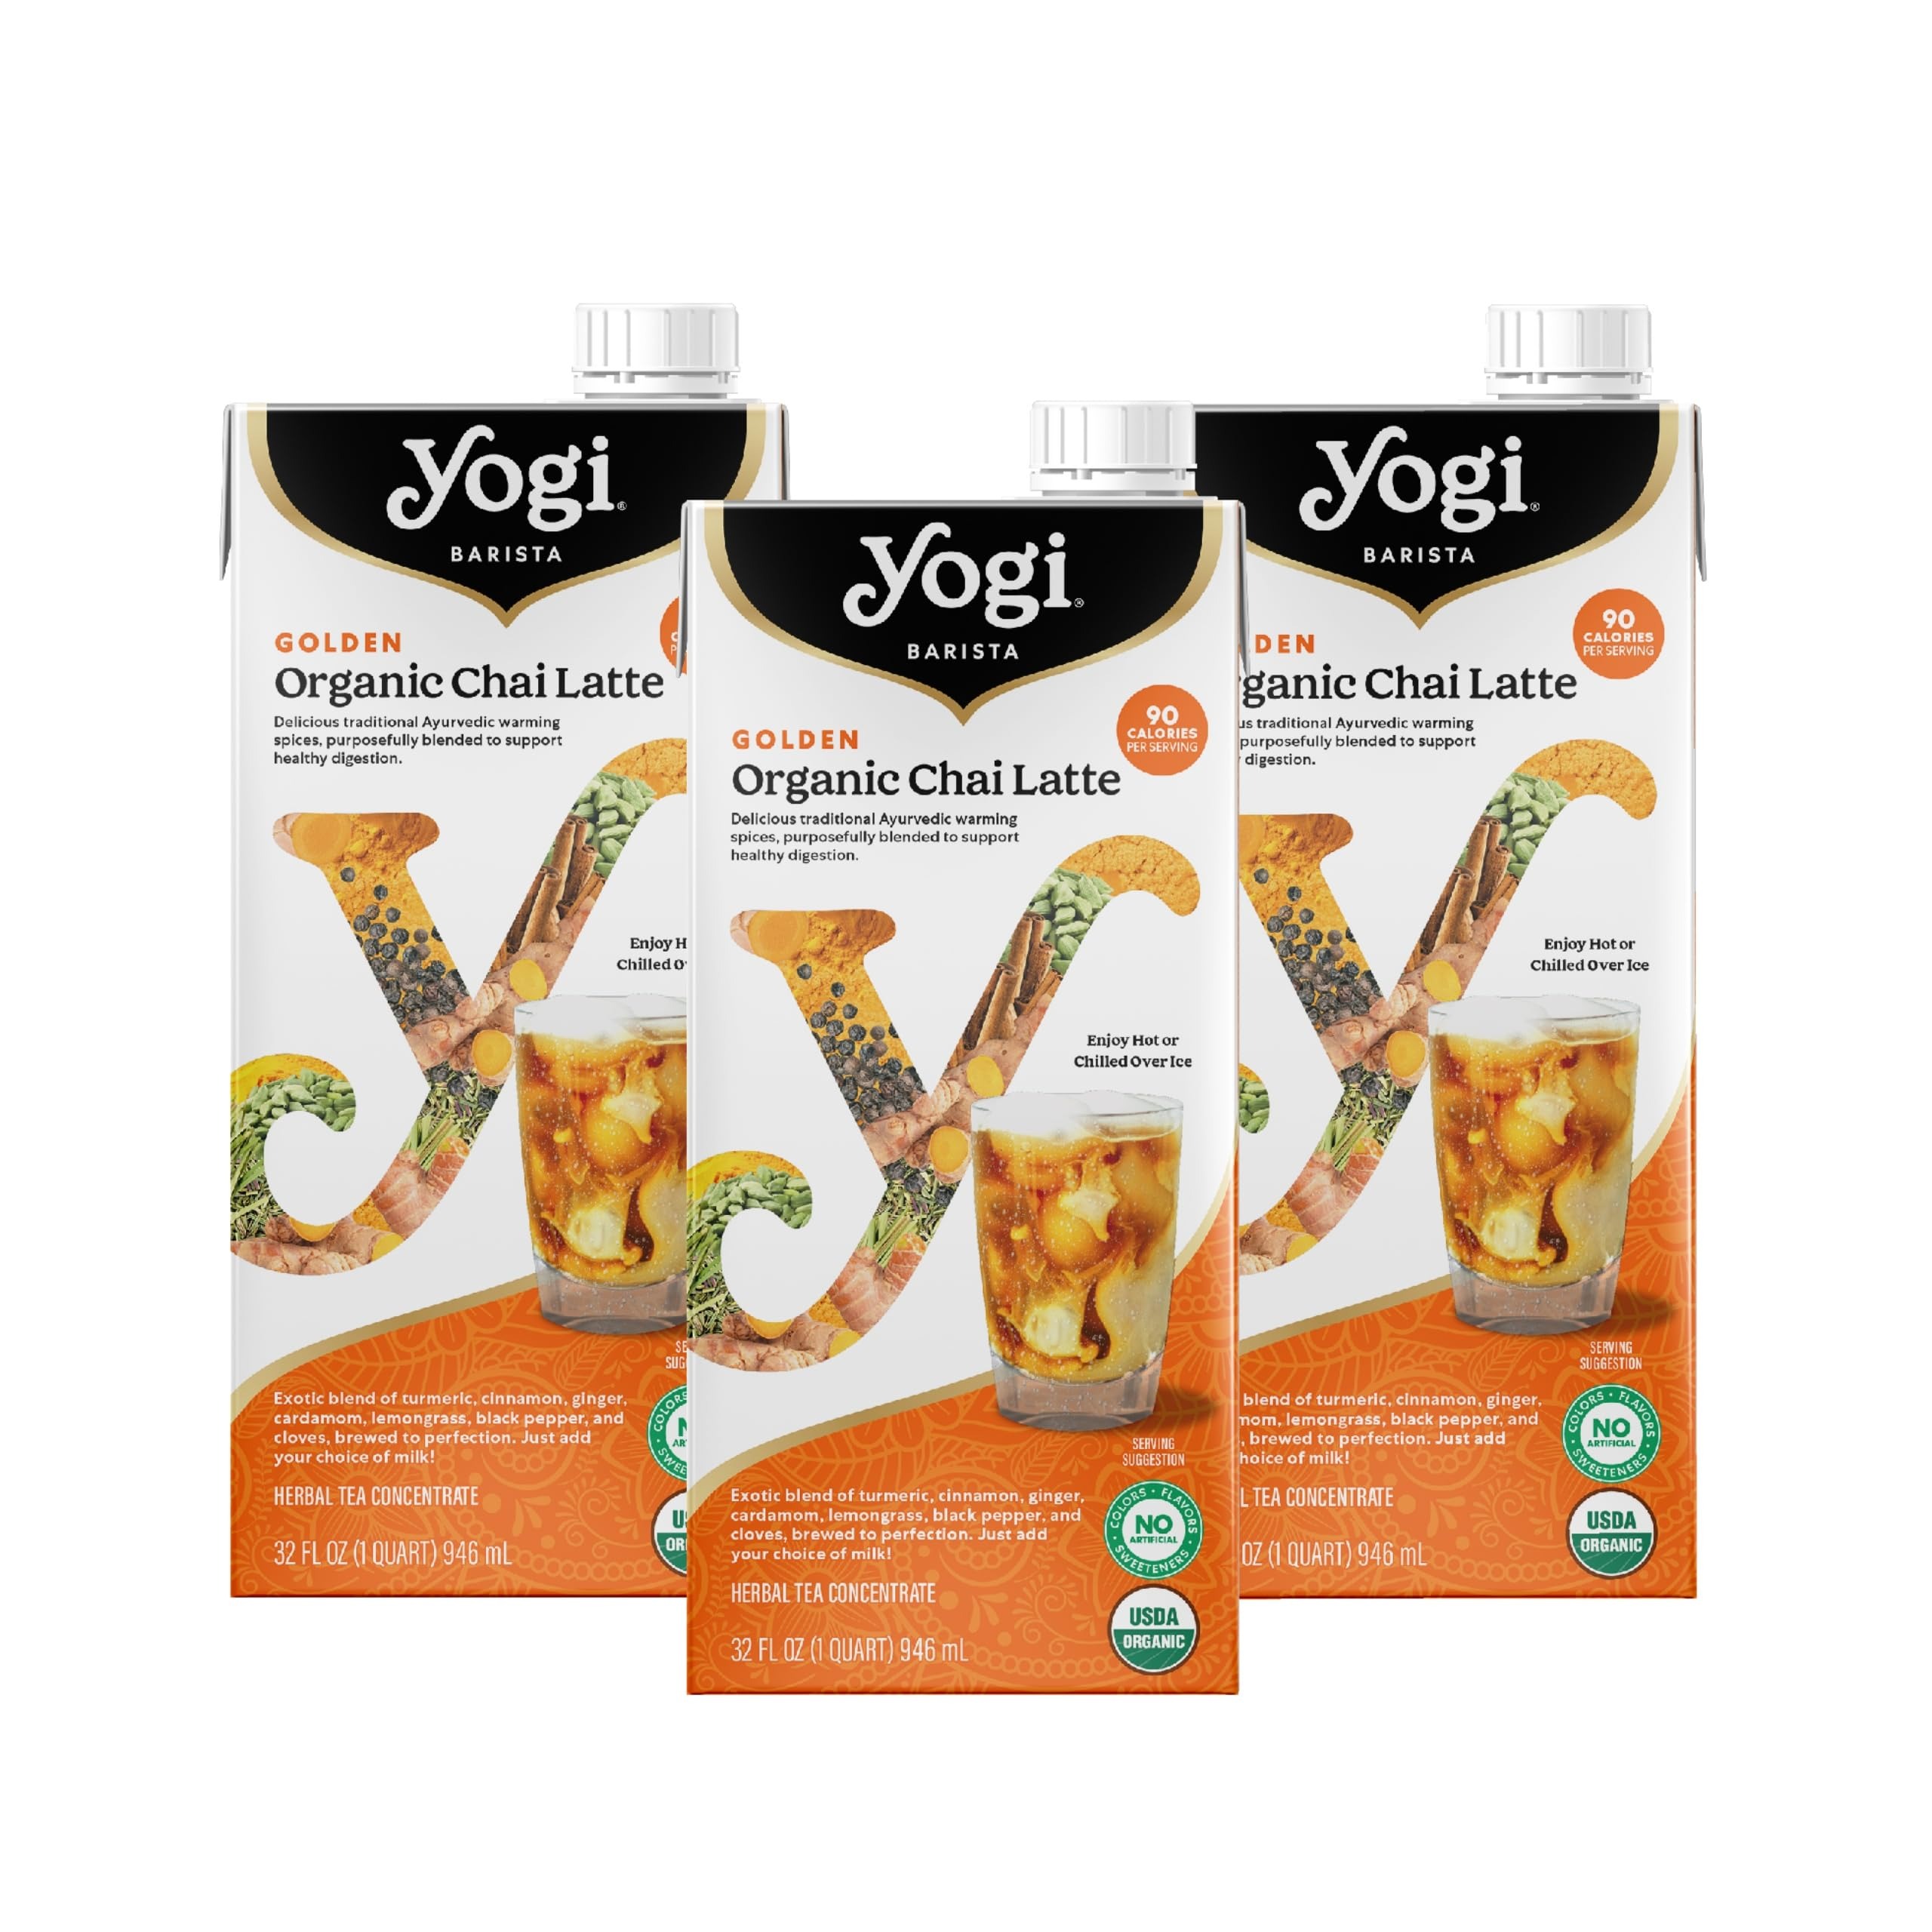
Item Name: Yogi Barista Golden Organic Chai Latte - 32 Fluid Oz (3 Pack) - Organic Chai Tea Concentrate - Supports Healthy Digestion - Includes Turmeric Tea, Ginger, Cardamom, Cinnamon & More
Bullet Point 1: Treat Yourself: Yogi Barista Golden Organic Chai Latte is a richly spiced and intriguing concentrate tea blend inspired by the ancient holistic philosophy of Ayurveda
Bullet Point 2: Blended to Perfection: Our high-quality organic Turmeric tea is combined with Ginger, Cardamom, Cinnamon, and Cloves, warming spices known to help support healthy digestion
Bullet Point 3: We Care for You: USDA Organic Certified, Certified Kosher, vegan, and made without artificial flavors, colors, or sweeteners; caffeine-free
Bullet Point 4: Be Your Own Barista: Make it delicious, iced, or hot by combining 1 part chai concentrate with 1 part of your favorite dairy or plant-based milk (for stronger flavor try 2 parts chai concentrate to 1 part milk)
Bullet Point 5: Tea with Intention: As a Certified B Corp, we believe in transparency and having a positive impact on the communities, workers, and environmental stewardship where our ingredients are sourced
Product Description: Treat yourself to a Latte with Yogi Barista. Our new Yogi Barista Golden Organic Chai Latte is a richly spiced and intriguing tea concentrate inspired by the ancient holistic philosophy of Ayurveda. The exotic blend of organic turmeric, ginger, cardamom, cinnamon, and cloves is brewed to perfection, with warming spices to help support healthy digestion and a delightful treat-myself experience. Our Golden Chai concentrate makes it easy to be your own barista. Just add your choice of milk on a 1 to 1 ratio. Plus, it can be enjoyed iced or hot at any time of the day. Savor the Moment with Yogi’s Golden Organic Chai Latte.<br><br> For over five decades, we’ve been making delicious, functional teas inspired by the ancient holistic healing philosophy of Ayurveda. Our diverse tea selection supports everyday well-being with specialized herbal formulas thoughtfully blended for both health benefits and appealing flavor.<br><br> Yogi is a Certified B Corporation producing more than 40 tea blends from over 100 organic spices and botanicals sourced from around the globe. With every ingredient we source, and every tea bag we make, we strive to support environmental sustainability and social responsibility. We do so by following highly selective sourcing standards, performing rigorous quality tests, mandating environmentally sound farming practices, and partnering with local communities. Through such partnerships, we want to empower our entire tea ecosystem to live healthy, vibrant lives. It is our hope that our commitment to goodness shines through in every cup of Yogi tea.
Value: 96.0
Unit: Fl Oz

Price: 9.99